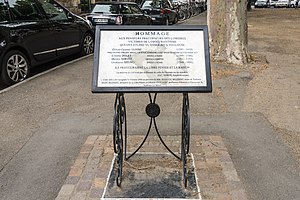
Lucilio Vanini
Hyldest til Giulio Cesare Vanini på det sted, for hans død.
Lucilio Vanini var en italiensk filosof.